Finnish Border Guard

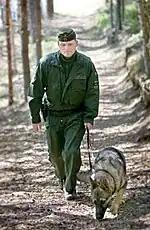
Finnish Border Guard on patrol with a dog

The Border Guard is a military organisation, subordinate to the Ministry of the Interior in administrative issues and to the president of Finland in issues pertaining to his authority as Commander-in-Chief (e.g. officer promotions).